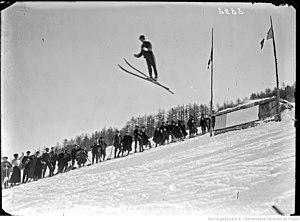
H. Smith (Norvégien) exécutant un saut de 30 mètres [à ski, 11 février 1907, à Montgenèvre]
Harald Smith, né le 29 juin 1879 à Østre Aker et mort le 16 avril 1977 à Bad Ragaz, est un coureur du combiné nordique norvégien.